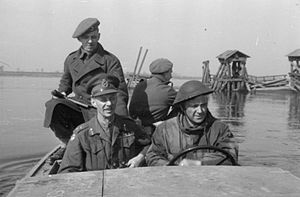
Miles Dempsey / 2. Verdenskrig
General Dempsey krydser Rhinen i en lille båd, marts 1945.
General Sir Miles Christopher Dempsey, GBE, KCB, DSO, MC var øverstkommanderende for den 2. britiske armé under landgangen i Normandiet på D-dag under 2. verdenskrig. Han var en karrieresoldat, som skabte sit ry i aktiv tjeneste.